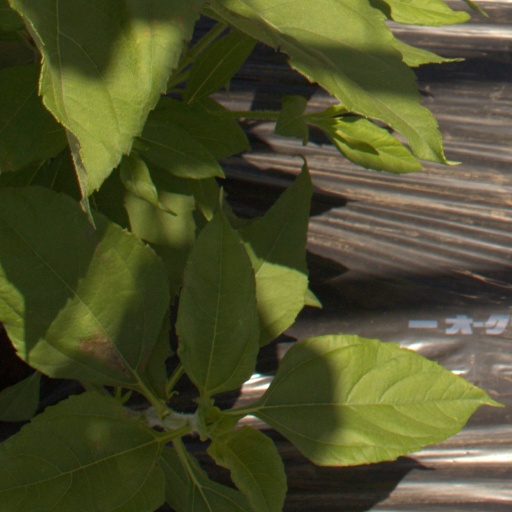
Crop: Jerusalem artichoke